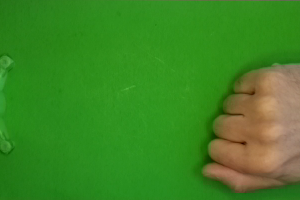
Label: rock